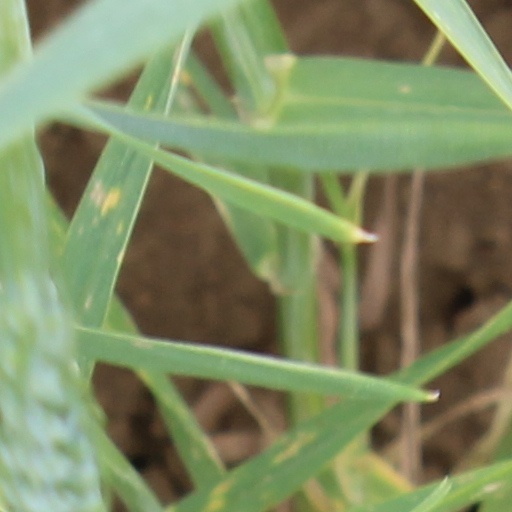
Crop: wheat